Shane Vereen

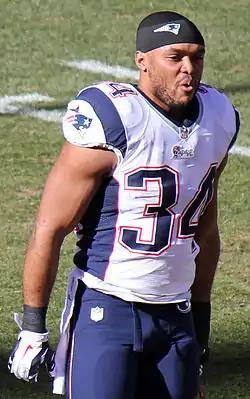
Vereen with the New England Patriots in 2013

Shane Patrick-Henry Vereen (born March 2, 1989) is an American former professional football player who was a running back in the National Football League (NFL). He played college football for the California Golden Bears and was selected by the New England Patriots in the second round of the 2011 NFL draft.